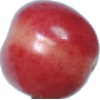
Label: Cherry Rainier 1